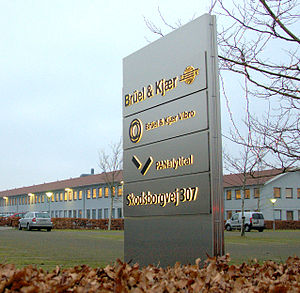
Nærum / Erhverv
Brüel & Kjærs hovedkvarter i Nærum
Nærum er en nordlig bydel i Storkøbenhavn i Rudersdal Kommune i Nærum Sogn. Bydelen Holte-Nærum har 19.953 indbyggere. Byen indeholder både villakvarterer, rækkehuse og etagebyggerier. Nærum afgrænses mod nord af Kighanerenden, mod øst af Jægersborg Hegn, mod syd af Mølleåen og mod vest af Helsingørmotorvejen.